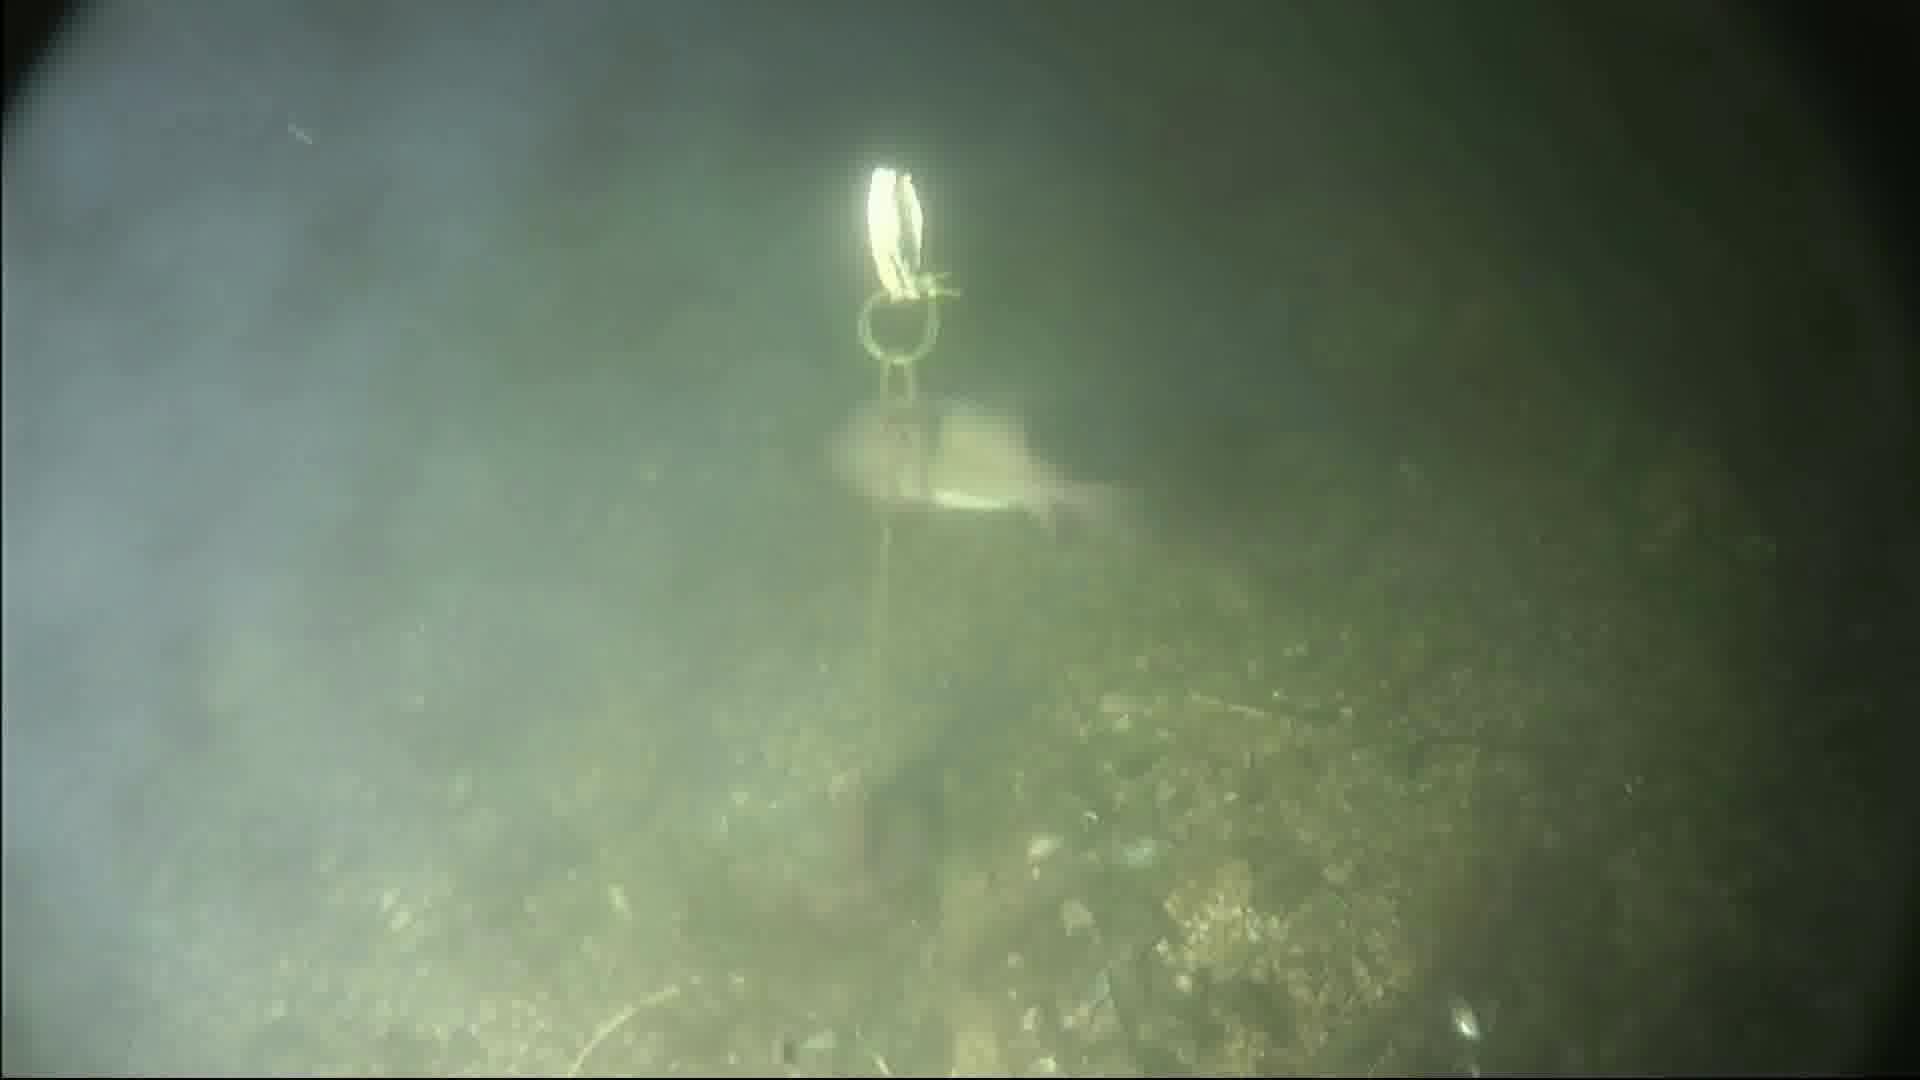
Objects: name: fish
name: crab